Malaysia Airlines Flight 17

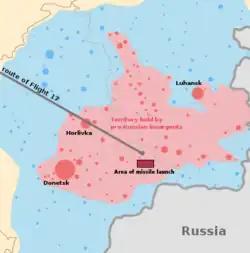
Presumed route ending in an area controlled by pro-Russian rebels according to "The New York Times"

On 17 July 2017, exactly three years after the crash, a memorial in memory of the victims was unveiled in Vijfhuizen, the Netherlands. The opening of the memorial, which is just outside Schiphol Airport, was attended by more than 2000 relatives of victims, King Willem-Alexander and his wife Queen Máxima, Dutch Prime Minister Mark Rutte, Minister of Security and Justice Stef Blok and the speakers of the Dutch Senate and House of Representatives. The memorial includes 298 trees, one tree for each victim.